Magong

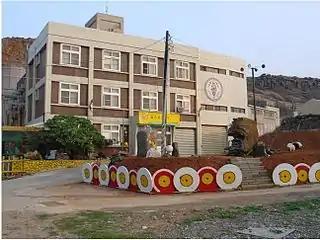
Hujing Power Plant

Magong has a very warm humid subtropical climate under the Köppen system. Due to the maritime influence, diurnal temperature variation is very low, but in spite of being right on the boundary with the tropics and having winter lows it falls short of being such a climate. This is courtesy of the influence of the cool Asian landmass and prevailing winds in winter. As a result, the coldest month just falls short of the isotherm. In summer, Magong receives monsoonal rainfall with moderated but hot temperatures. While afternoons most often stay in the low 30's Celsius, nights remain above for several months. It is drier than many mainland areas of Taiwan, although it still frequently is cloudy.